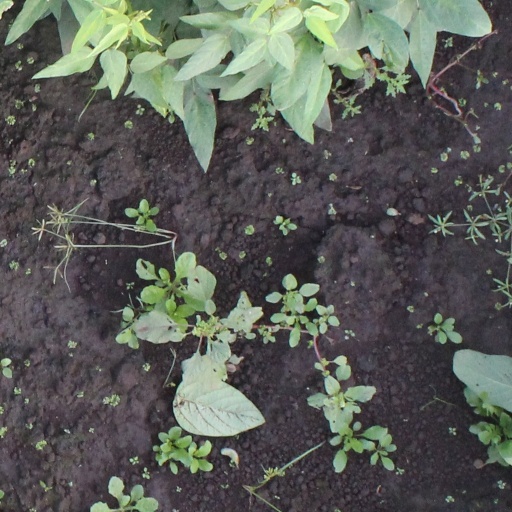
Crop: soybean